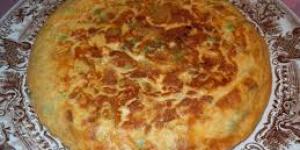
tortilla de polenta paisana